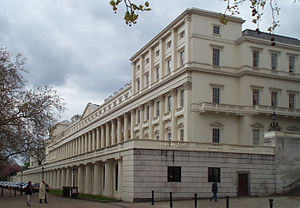
Royal Society
Carlton House Terrace, London, hvor Royal Society har haft til huse siden 1967.
"Royal Society i London blev grundlagt den 28. november 1660 i Gresham College i London, hvor Christopher Wren et af de tidligste medlemmer havde et professorat i astronomi. Det omtales første gang som ""kongeligt"" året efter og gør fordring på at være det ældste fungerende lærde samfund af sin slags.